Matrimelee

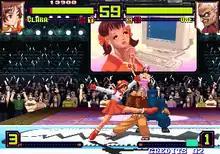
Gameplay screenshot showcasing a match between Clara Hananokouji and Oume Goketsuji.

"Matrimelee" discards all the characters introduced in "Groove on Fight" and brings back the roster from "Power Instinct 2" (except Angela, Oshima, Sahad and Kinta, the latter of whom was replaced by his alter-ego of kinta, "Poochi"), plus 4 totally new characters and one new boss (Princess Sissy). It features four unlockable guest characters from "Rage of the Dragons": Jimmy, Elias, Lynn, and Mr. Jones. In the game's story, the King of Certain Country wants to find a worthy successor for the throne and the ideal husband for his little daughter (or a beautiful and strong woman for his older son) - thus holding a fighting tournament where the prize is the hand of the princess and the throne succession.